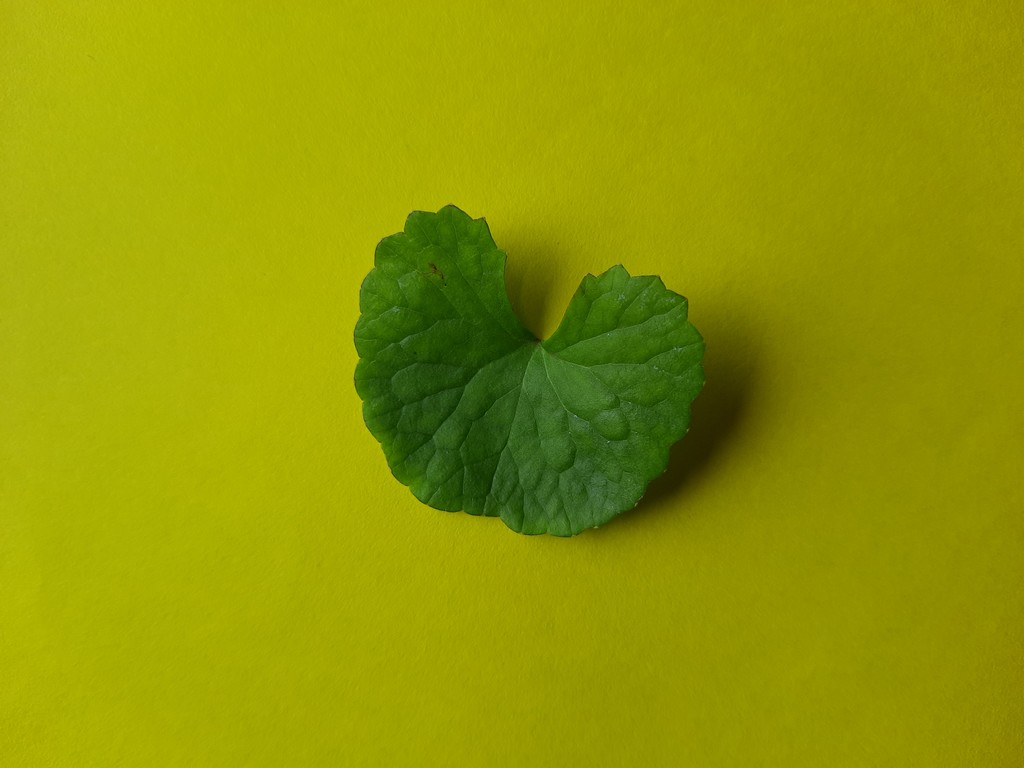
Label: Healthy